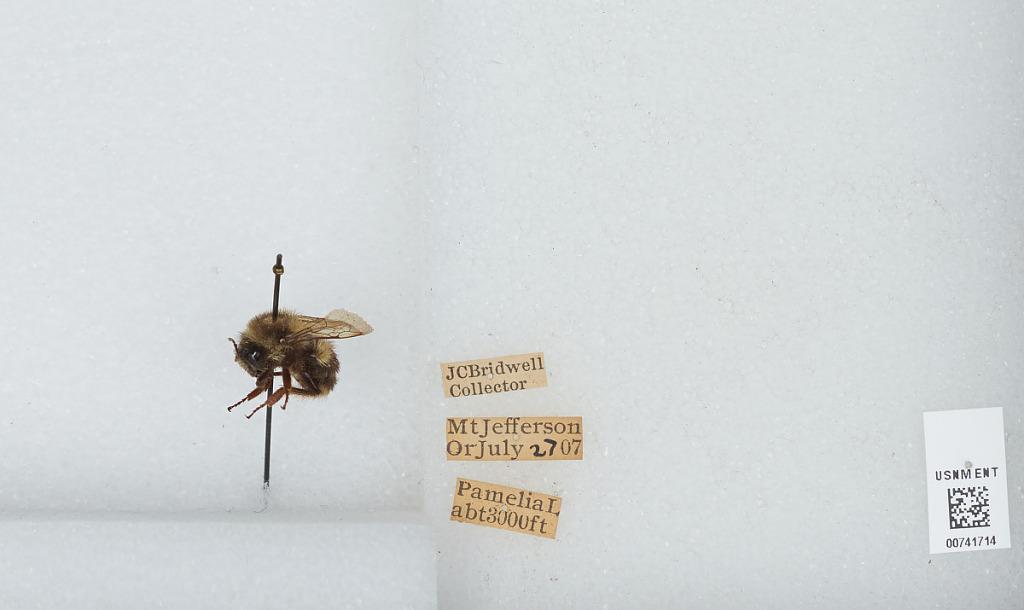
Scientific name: Bombus (Pyrobombus) bifarius Cresson
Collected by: J. Bridwell
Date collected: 1907-7-27
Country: United States
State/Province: Oregon
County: Linn
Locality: Pamelia Lake, Mount Jefferson
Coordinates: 44.6544, -121.845